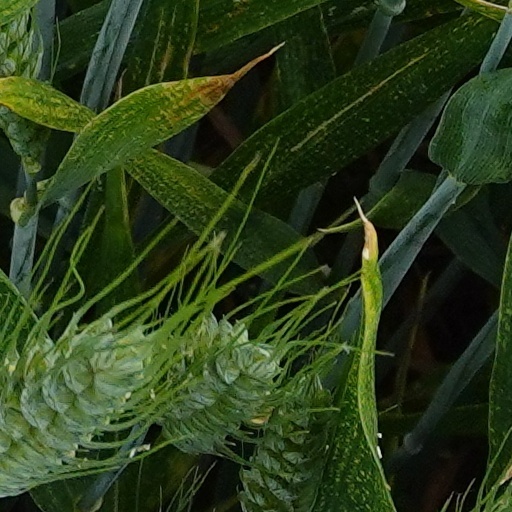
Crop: wheat